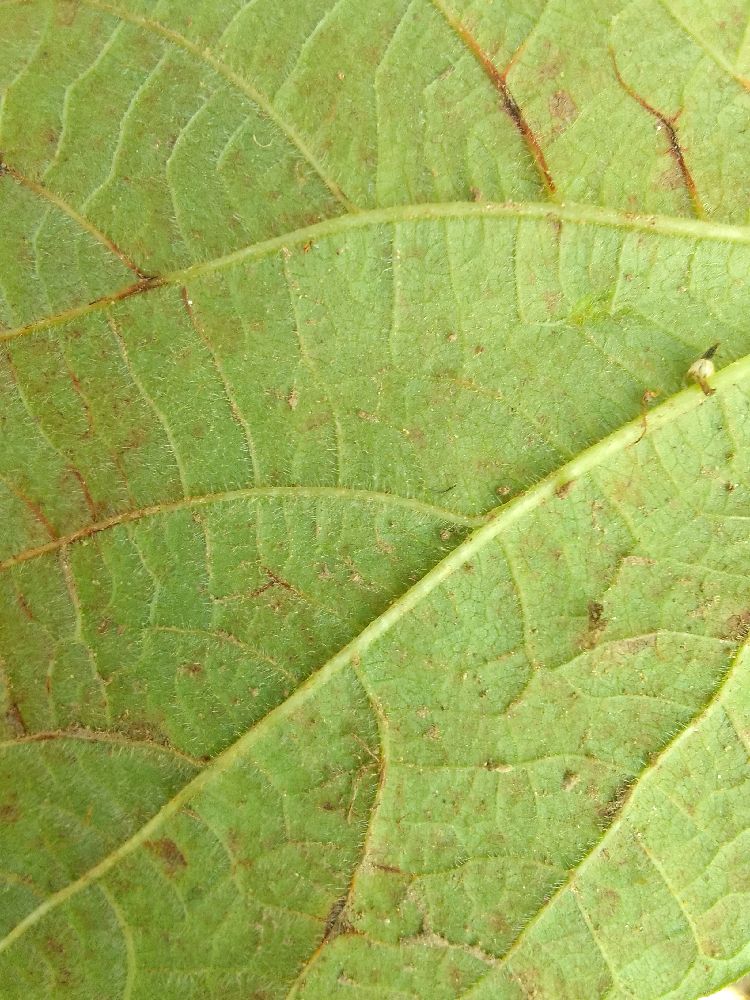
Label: anthracnose